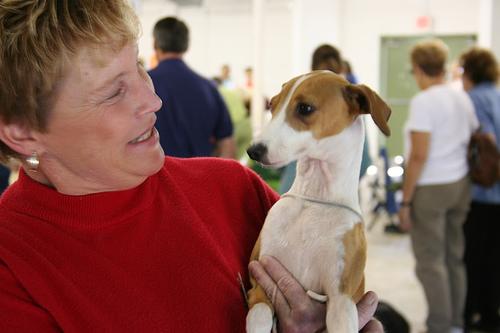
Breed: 238-n000099-Italian_greyhound